Waiting (Degas)

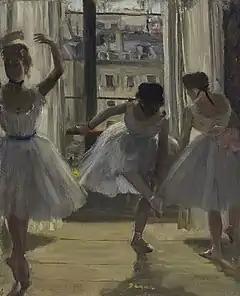
"Three Dancers in an Exercise Hall", 1880, Degas, Oil on canvas

Degas was taken by the peripheral world of the dancers, the rehearsals and backstage moments, a world to which he did not have access to until 1885; he only became interested in the ballet in 1870, and backstage was strictly limited to long term patrons. His removal from the moment reflected in the image is highlighted by the unusually steep perspective; the viewer seems to be positioned far above the two women; looking down as if seated in a box above the auditorium.